Second Boer War

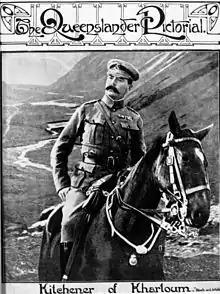
Kitchener succeeded Roberts in November 1900 and launched anti-guerrilla campaigns. 1898 photograph in 1910 magazine.

On 31 October 1899, General Sir Redvers Henry Buller, a much-respected commander, arrived in South Africa with the Army Corps, made up of the 1st, 2nd and 3rd divisions. Buller originally intended an offensive straight up the railway line leading from Cape Town through Bloemfontein to Pretoria. Finding on arrival that the British troops already in South Africa were under siege, he split his army corps into detachments to relieve the besieged garrisons. One division, led by Lieutenant General Lord Methuen, was to follow the Western Railway to the north and relieve Kimberley and Mafeking. A smaller force of about 3,000, led by Major General William Gatacre, was to push north towards the railway junction at Stormberg and secure the Cape Midlands District from Boer raids and local rebellions by Boer inhabitants. Buller led the major part of the army corps to relieve Ladysmith to the east.